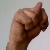
The image shows a hand gesture representing the letter 'N' in Indian Sign Language.